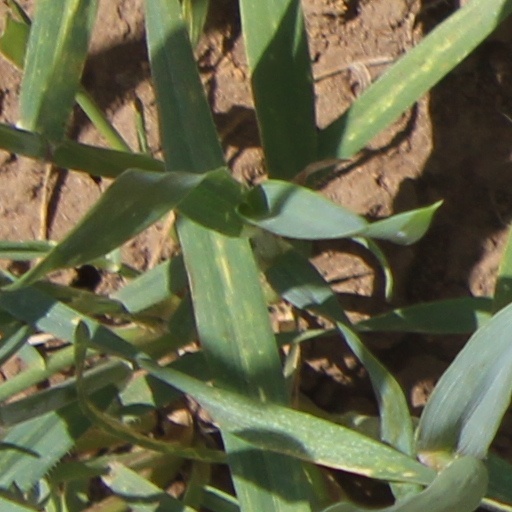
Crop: wheat